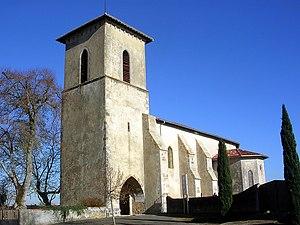
Eglise de Renung (Landes, France)
L'église Saint-Pierre est une église catholique située à Renung, en France.
Le département français des Landes compte 438 églises pour un total de 331 communes, soit une moyenne de 1,32 église par commune. La commune de Parleboscq, née de la réunion de sept paroisses, compte à elle seule sept églises.
Renung est une commune du Sud-Ouest de la France, située dans le département des Landes.